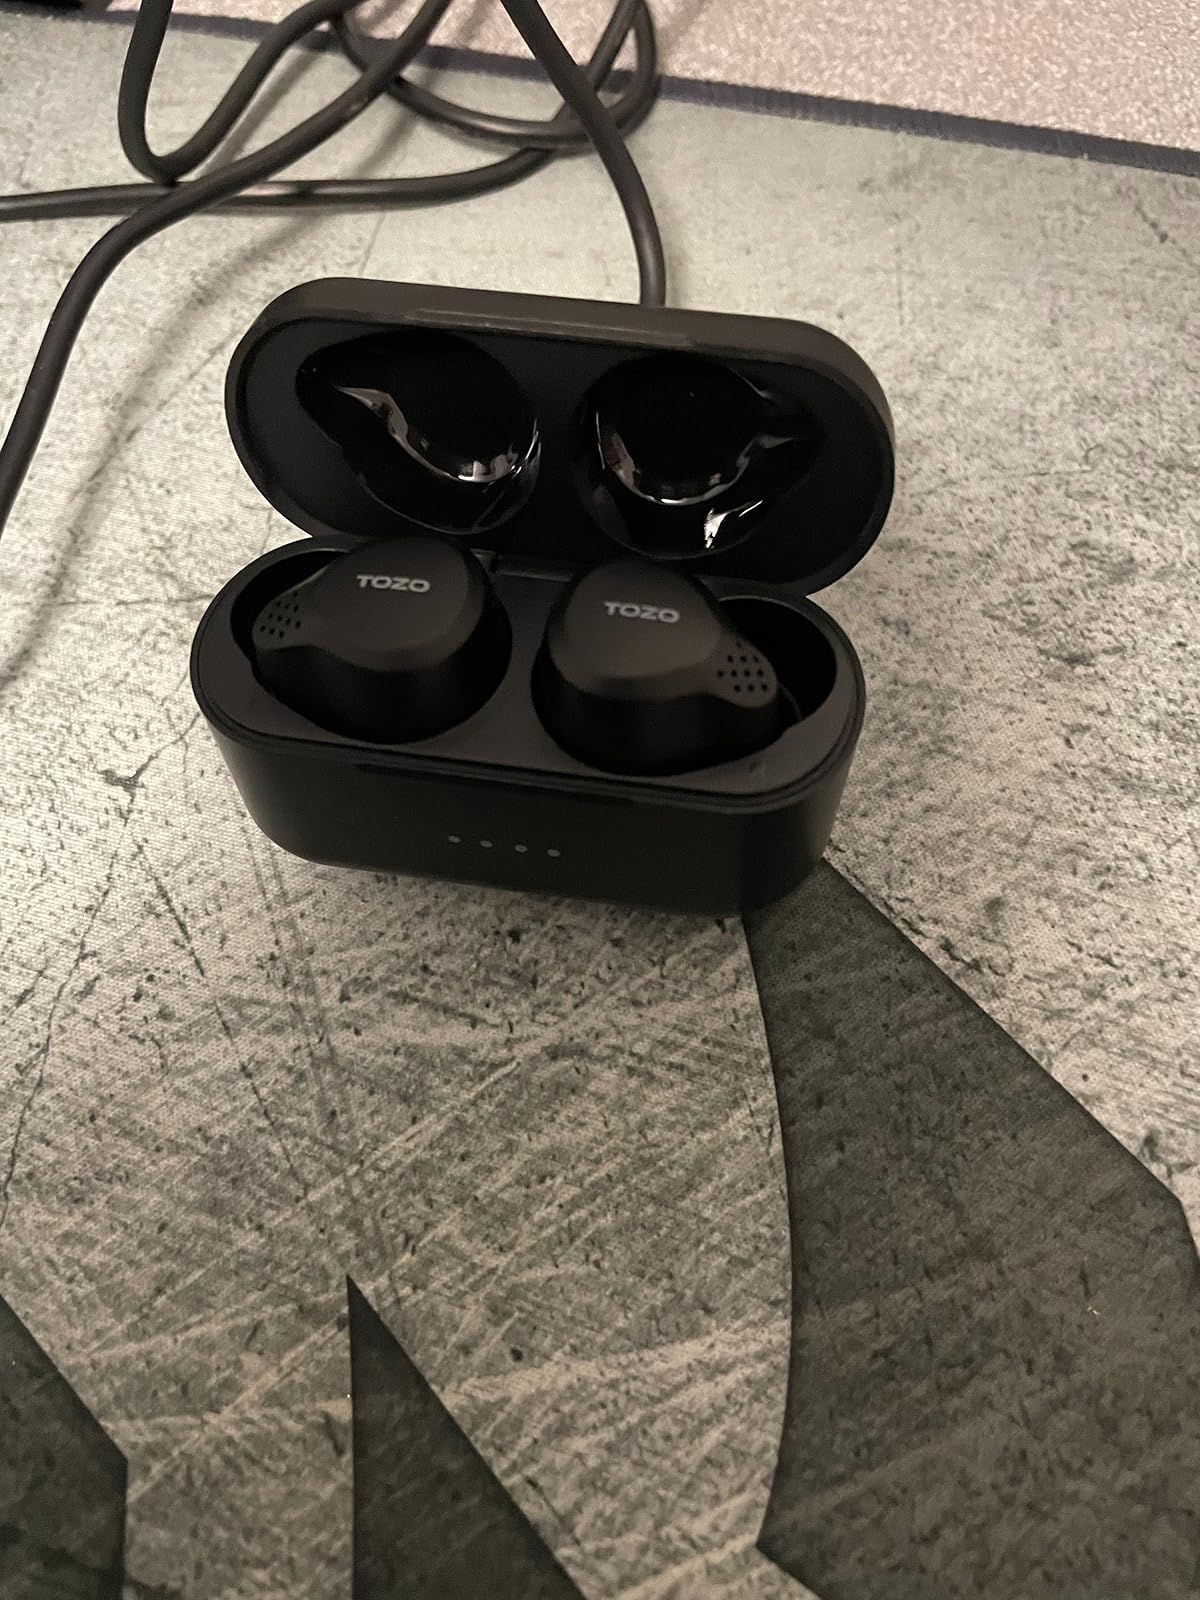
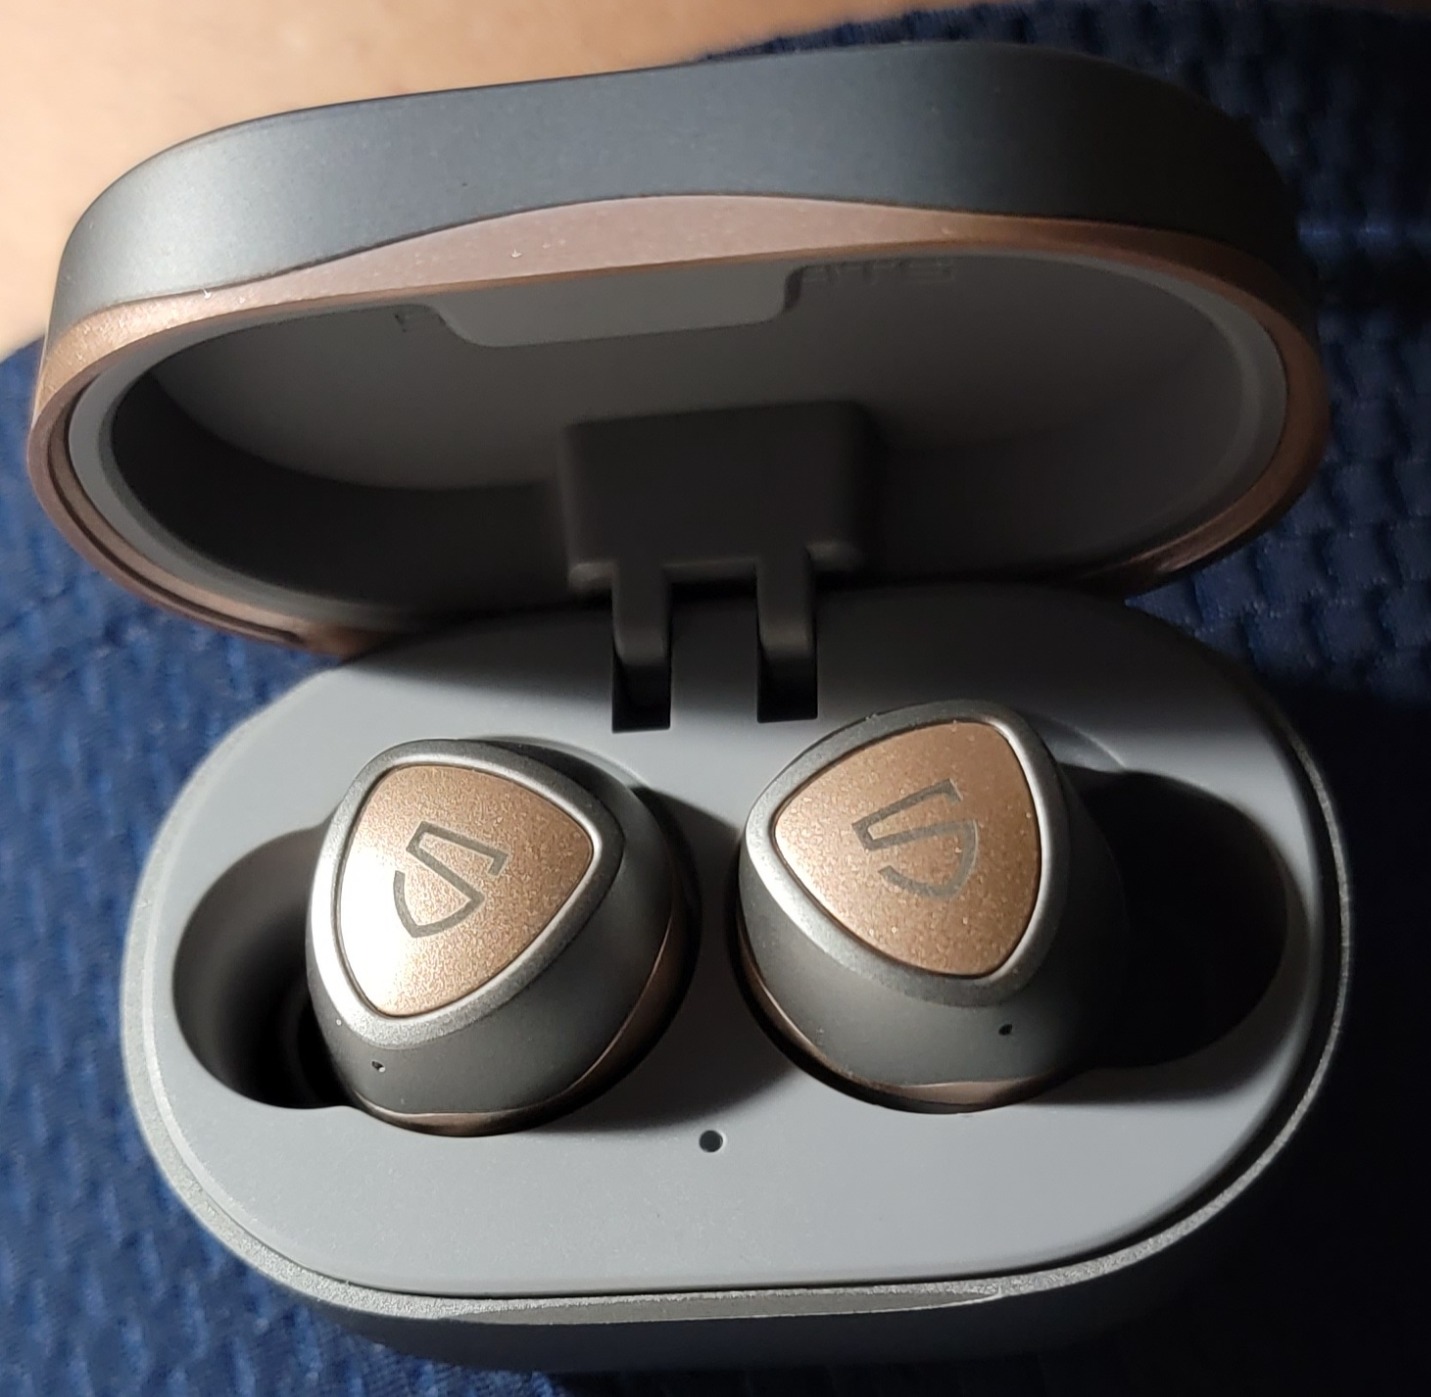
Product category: earbuds
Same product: no